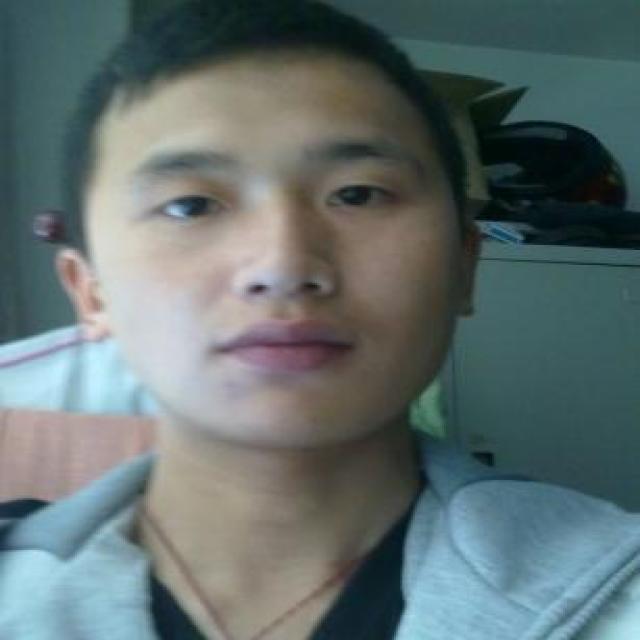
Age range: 21-44